Esther (Handel)

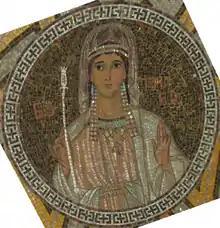
Esther, mosaic from The Dormition Church on Mount Zion in Jerusalem

Esther and her adoptive father Mordecai are thrilled by Esther's elevation to Queen of Persia. Meanwhile, the Prime Minister Haman, insulted by Mordecai's refusal to make obeisance to him on religious grounds, persuades King Ahasuerus to order the extermination of all Mordecai's fellow Jews throughout the Empire (which at that time included Jerusalem and Judea). Esther and the Jewish people are giving thanks to God for Esther becoming Queen when Mordecai brings the news that the royal order has been given for the Jews' extermination and their happiness turns to mourning.